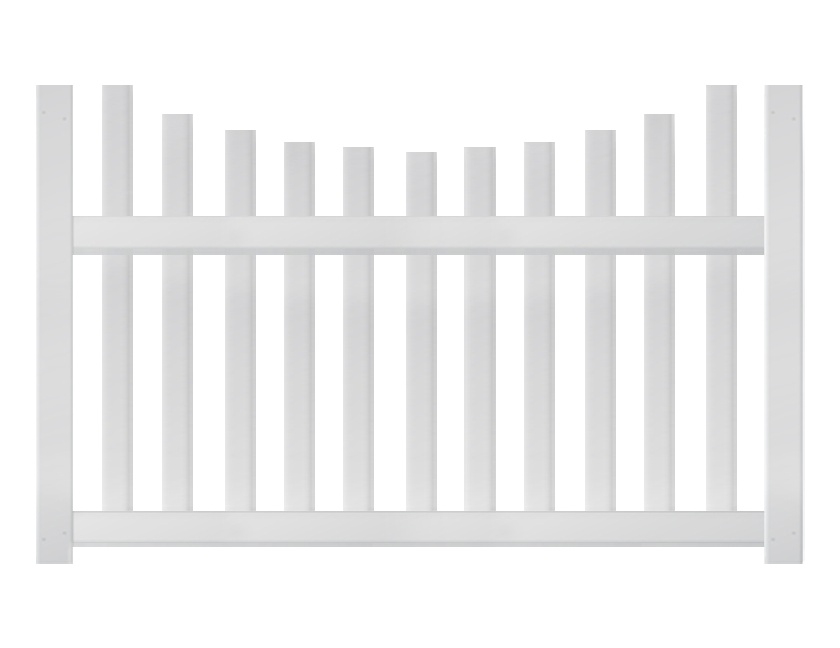
4' Tall x 6' Wide Underscallop Picket Fence Panel with 3" Air Space For Vinyl Fences
Elevate your outdoor space with the elegant 4 × 6 Wide Underscallop Picket Fence Panel from American Vinyl Works. Designed for both style and simplicity, these vinyl fence panels feature a graceful underscallop design across the top and a generous 3-inch gap between pickets, which allows both light and air to flow while creating a clean, open look. The sturdy top and bottom rails frame eleven pickets tipped with classic dog-ear caps, arriving unassembled for your convenience. Available in White, Khaki, or Sandstone finishes, this panel delivers low-maintenance durability and timeless curb appeal. Key Features & Specifications Dimensions: 4 feet in height, 6 feet in width Each panel includes: (2) 2" x 3-1/2" x 71-3/4" Top and Bottom Rails (11) 7/8" x 3" x Various Height Pickets (11) 7/8" x 3" Dog Ear Picket Caps Color Options: available in classic White, Khaki, and Sandstone Material arrives unassembled. Posts sold separately.
Brand: Kroy
Category: Hardware > Fencing & Barriers > Fence Panels > Pickets